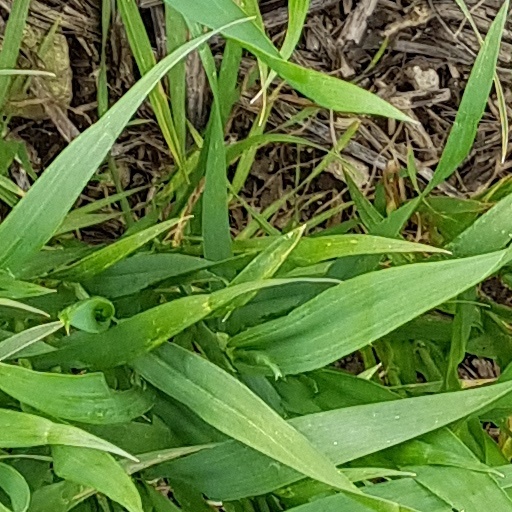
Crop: wheat